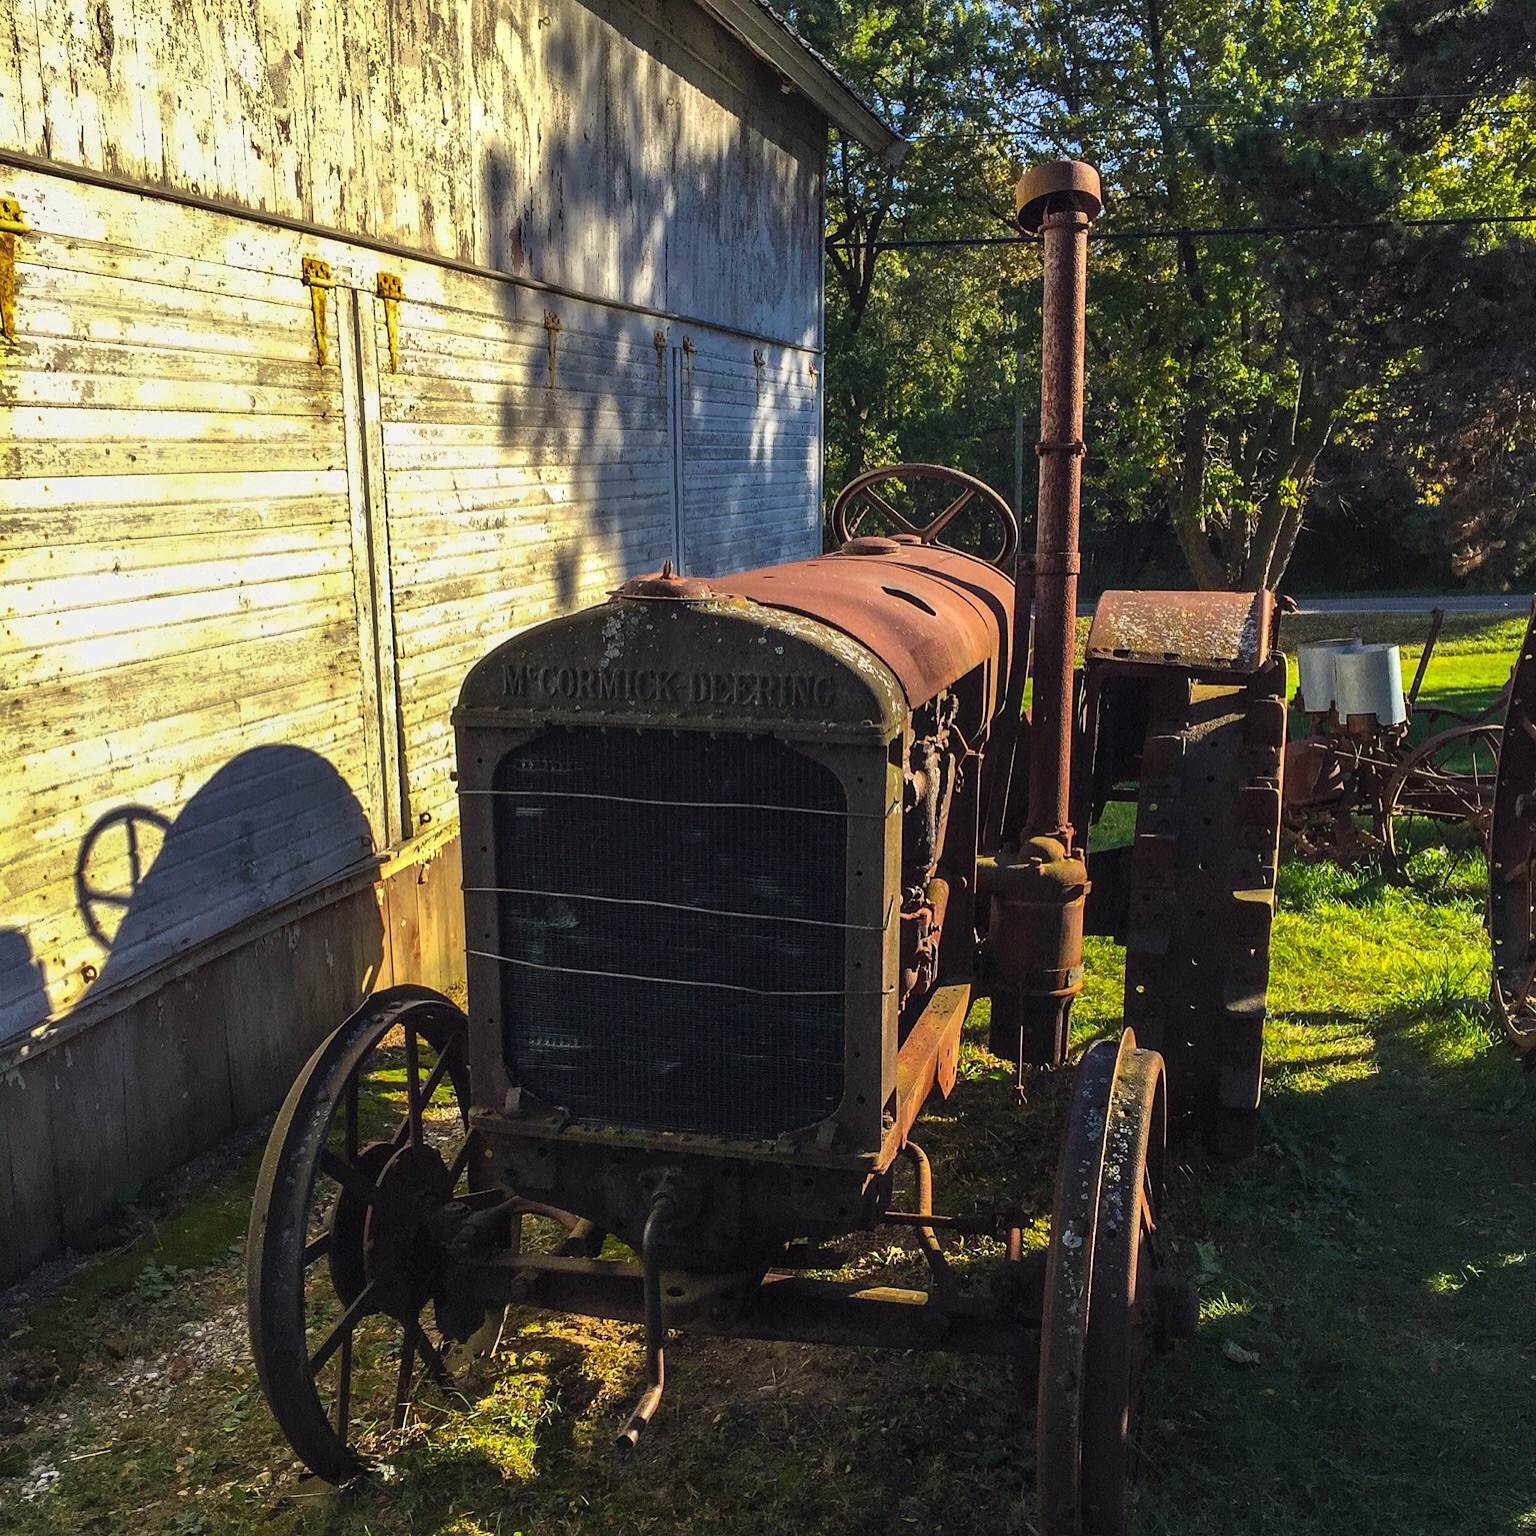
tree, tractor, farm, transport, vehicle, agriculture, rural area, agricultural machinery, land vehicle